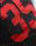
Number: 3